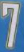
Number: 7